Slavery in the United States

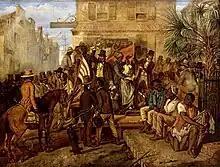
Sale at auction, by Alonzo J. White on the plaza north of the Exchange Building in Charleston on March 10, 1853, of 96 people who had previously been enslaved near the Combahee River (Eyre Crowe, Museo Nacional de Bellas Artes, Havana, Cuba)

According to Herbert Aptheker, "there were few phases of ante-bellum Southern life and history that were not in some way influenced by the fear of, or the actual outbreak of, militant concerted slave action."